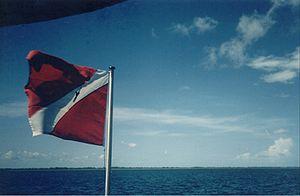
Le rio Tapajós est une rivière du Brésil et un des grands affluents de la rive droite de l'Amazone.